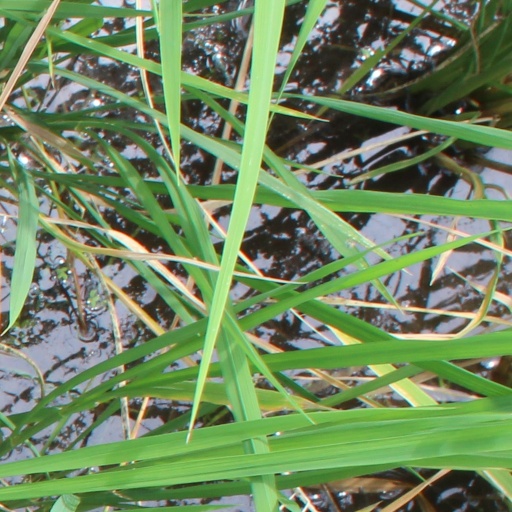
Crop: rice